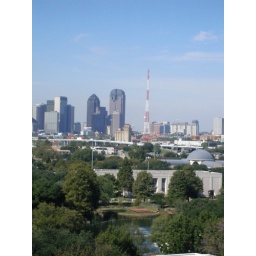
The domed building in the semi-foreground is the music theater. In the forground behind the lake is the museum. All three are on fairgrounds.